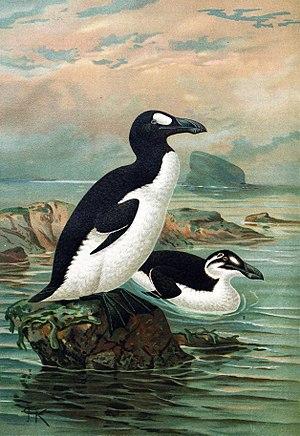
Un grand pingouin (espèce éteinte).
En biologie et en écologie, l'extinction est la disparition totale d'une espèce ou d'un groupe de taxons, réduisant ainsi la biodiversité.
Les oiseaux inaptes au vol sont des oiseaux dont la capacité à voler a disparu au cours de l'évolution.
Le végétarisme est une pratique alimentaire qui exclut la consommation de chair animale. Sa définition la plus large correspond à l'ovo-lacto-végétarisme, qui consiste à consommer des végétaux, des champignons et des aliments d'origine animale. Il s'agit du végétarisme occidental traditionnel dont les pratiquants étaient appelés « pythagoréens / pythagoriciens » jusqu'en 1847. Le végétarisme indien, basé sur l'ahimsa, autorise la consommation de produits laitiers mais exclut les œufs.
Le Grand Pingouin était un grand oiseau incapable de voler de la famille des Alcidés. Il vivait sur le pourtour de l'océan Atlantique et s'est éteint au milieu du XIXᵉ siècle. C'était l'unique espèce moderne du genre Pinguinus, qui comprenait également d'autres espèces de pingouins de grande taille. On pouvait rencontrer ce pingouin dans les eaux de l'Atlantique nord, dans une zone comprenant les eaux du Canada, du Groenland, des îles Féroé, de la Norvège, de l'Irlande et de la Grande-Bretagne, et s'étendant au sud jusqu'en Nouvelle-Angleterre et au nord de l'Espagne. Durant la saison de reproduction, il se regroupait en colonies sur des îles rocailleuses à proximité des côtes.